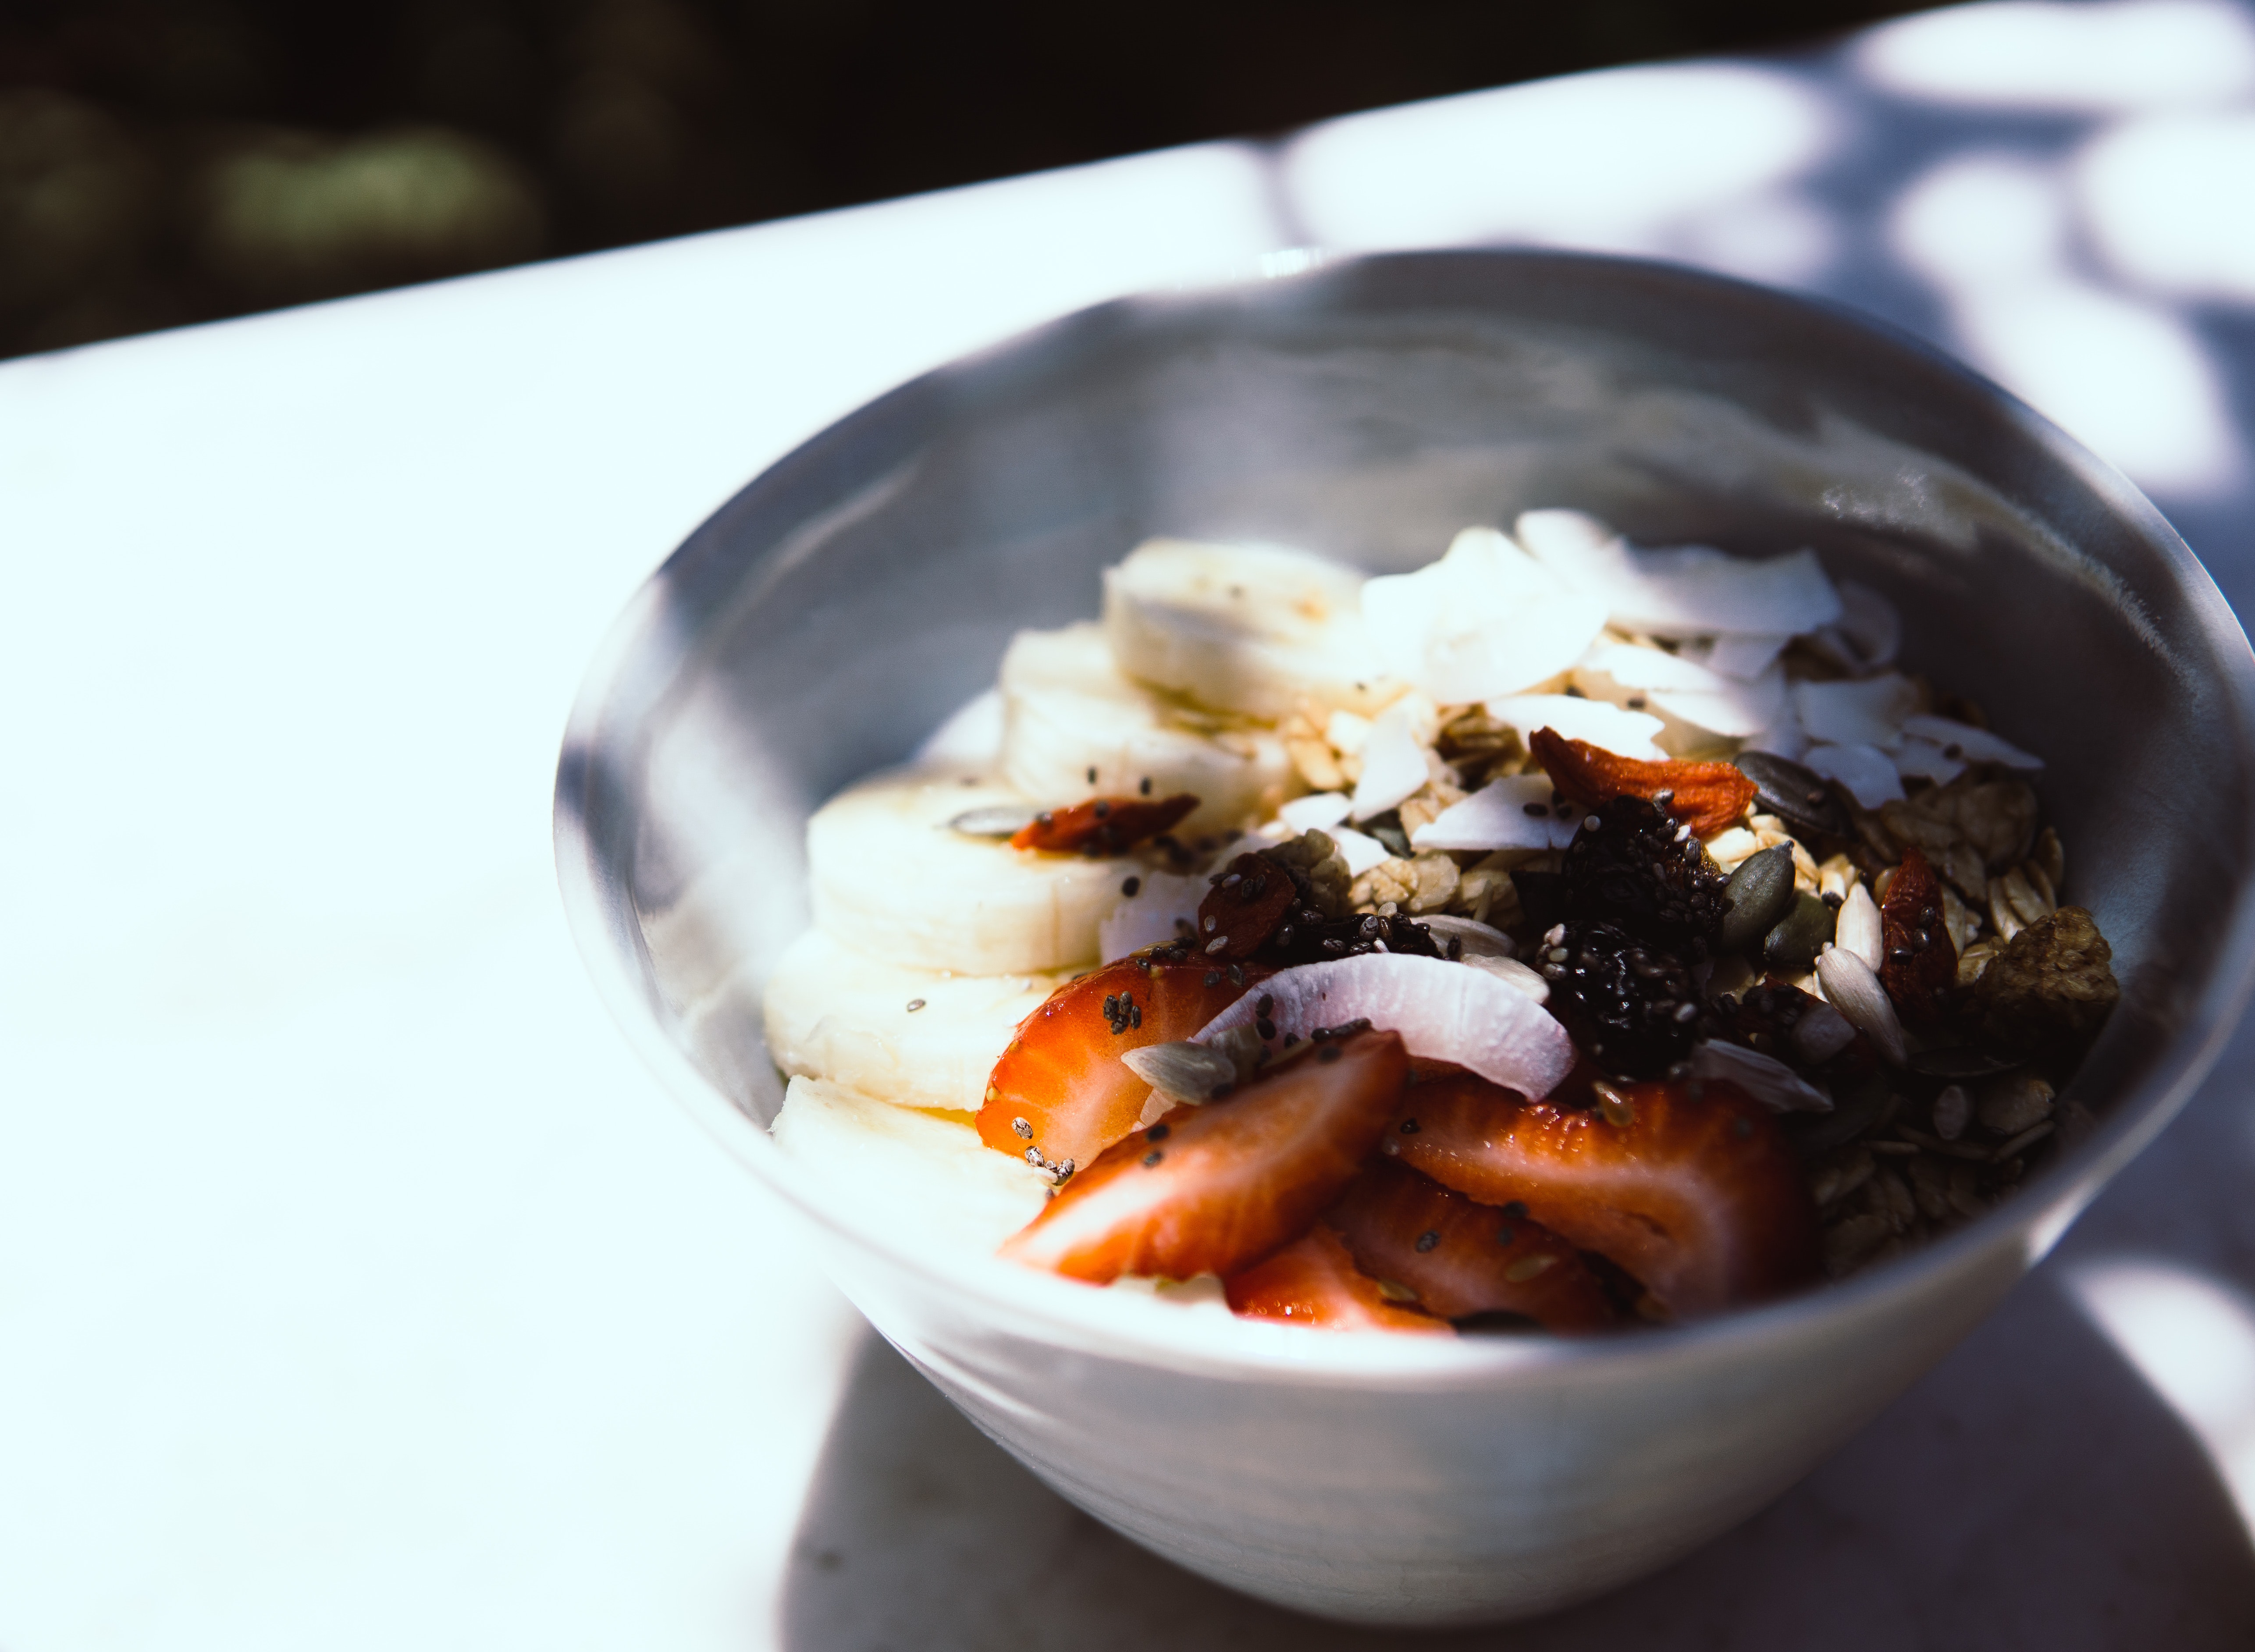
dish, food, cuisine, ingredient, comfort food, recipe, vegetarian food, produce